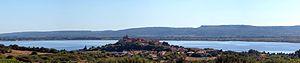
Panorama de Bages (Aude)
Bages est une commune française, située dans le département de l'Aude en région Occitanie.
L'étang de Bages-Sigean est un étang lagunaire situé au bord de la mer Méditerranée, dans la région du Languedoc-Roussillon et le département de l'Aude.